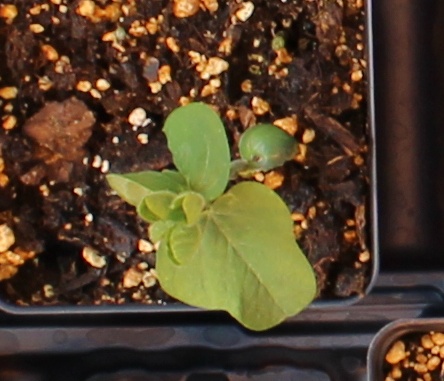
Label: Soybean